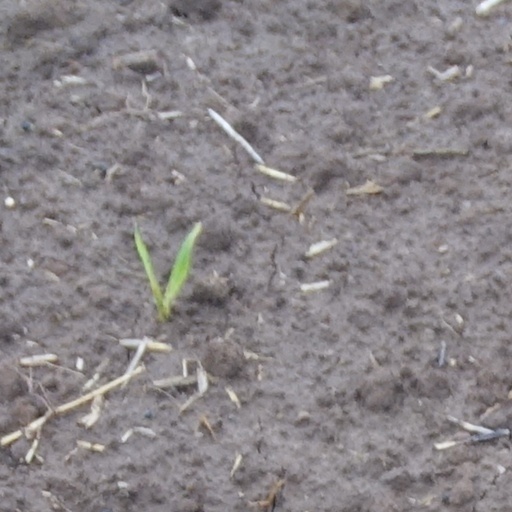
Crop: wheat